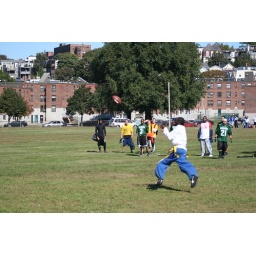
Shizz gets the worst thrown ball ever, this is an interception and there is not one green jersey near the ball.